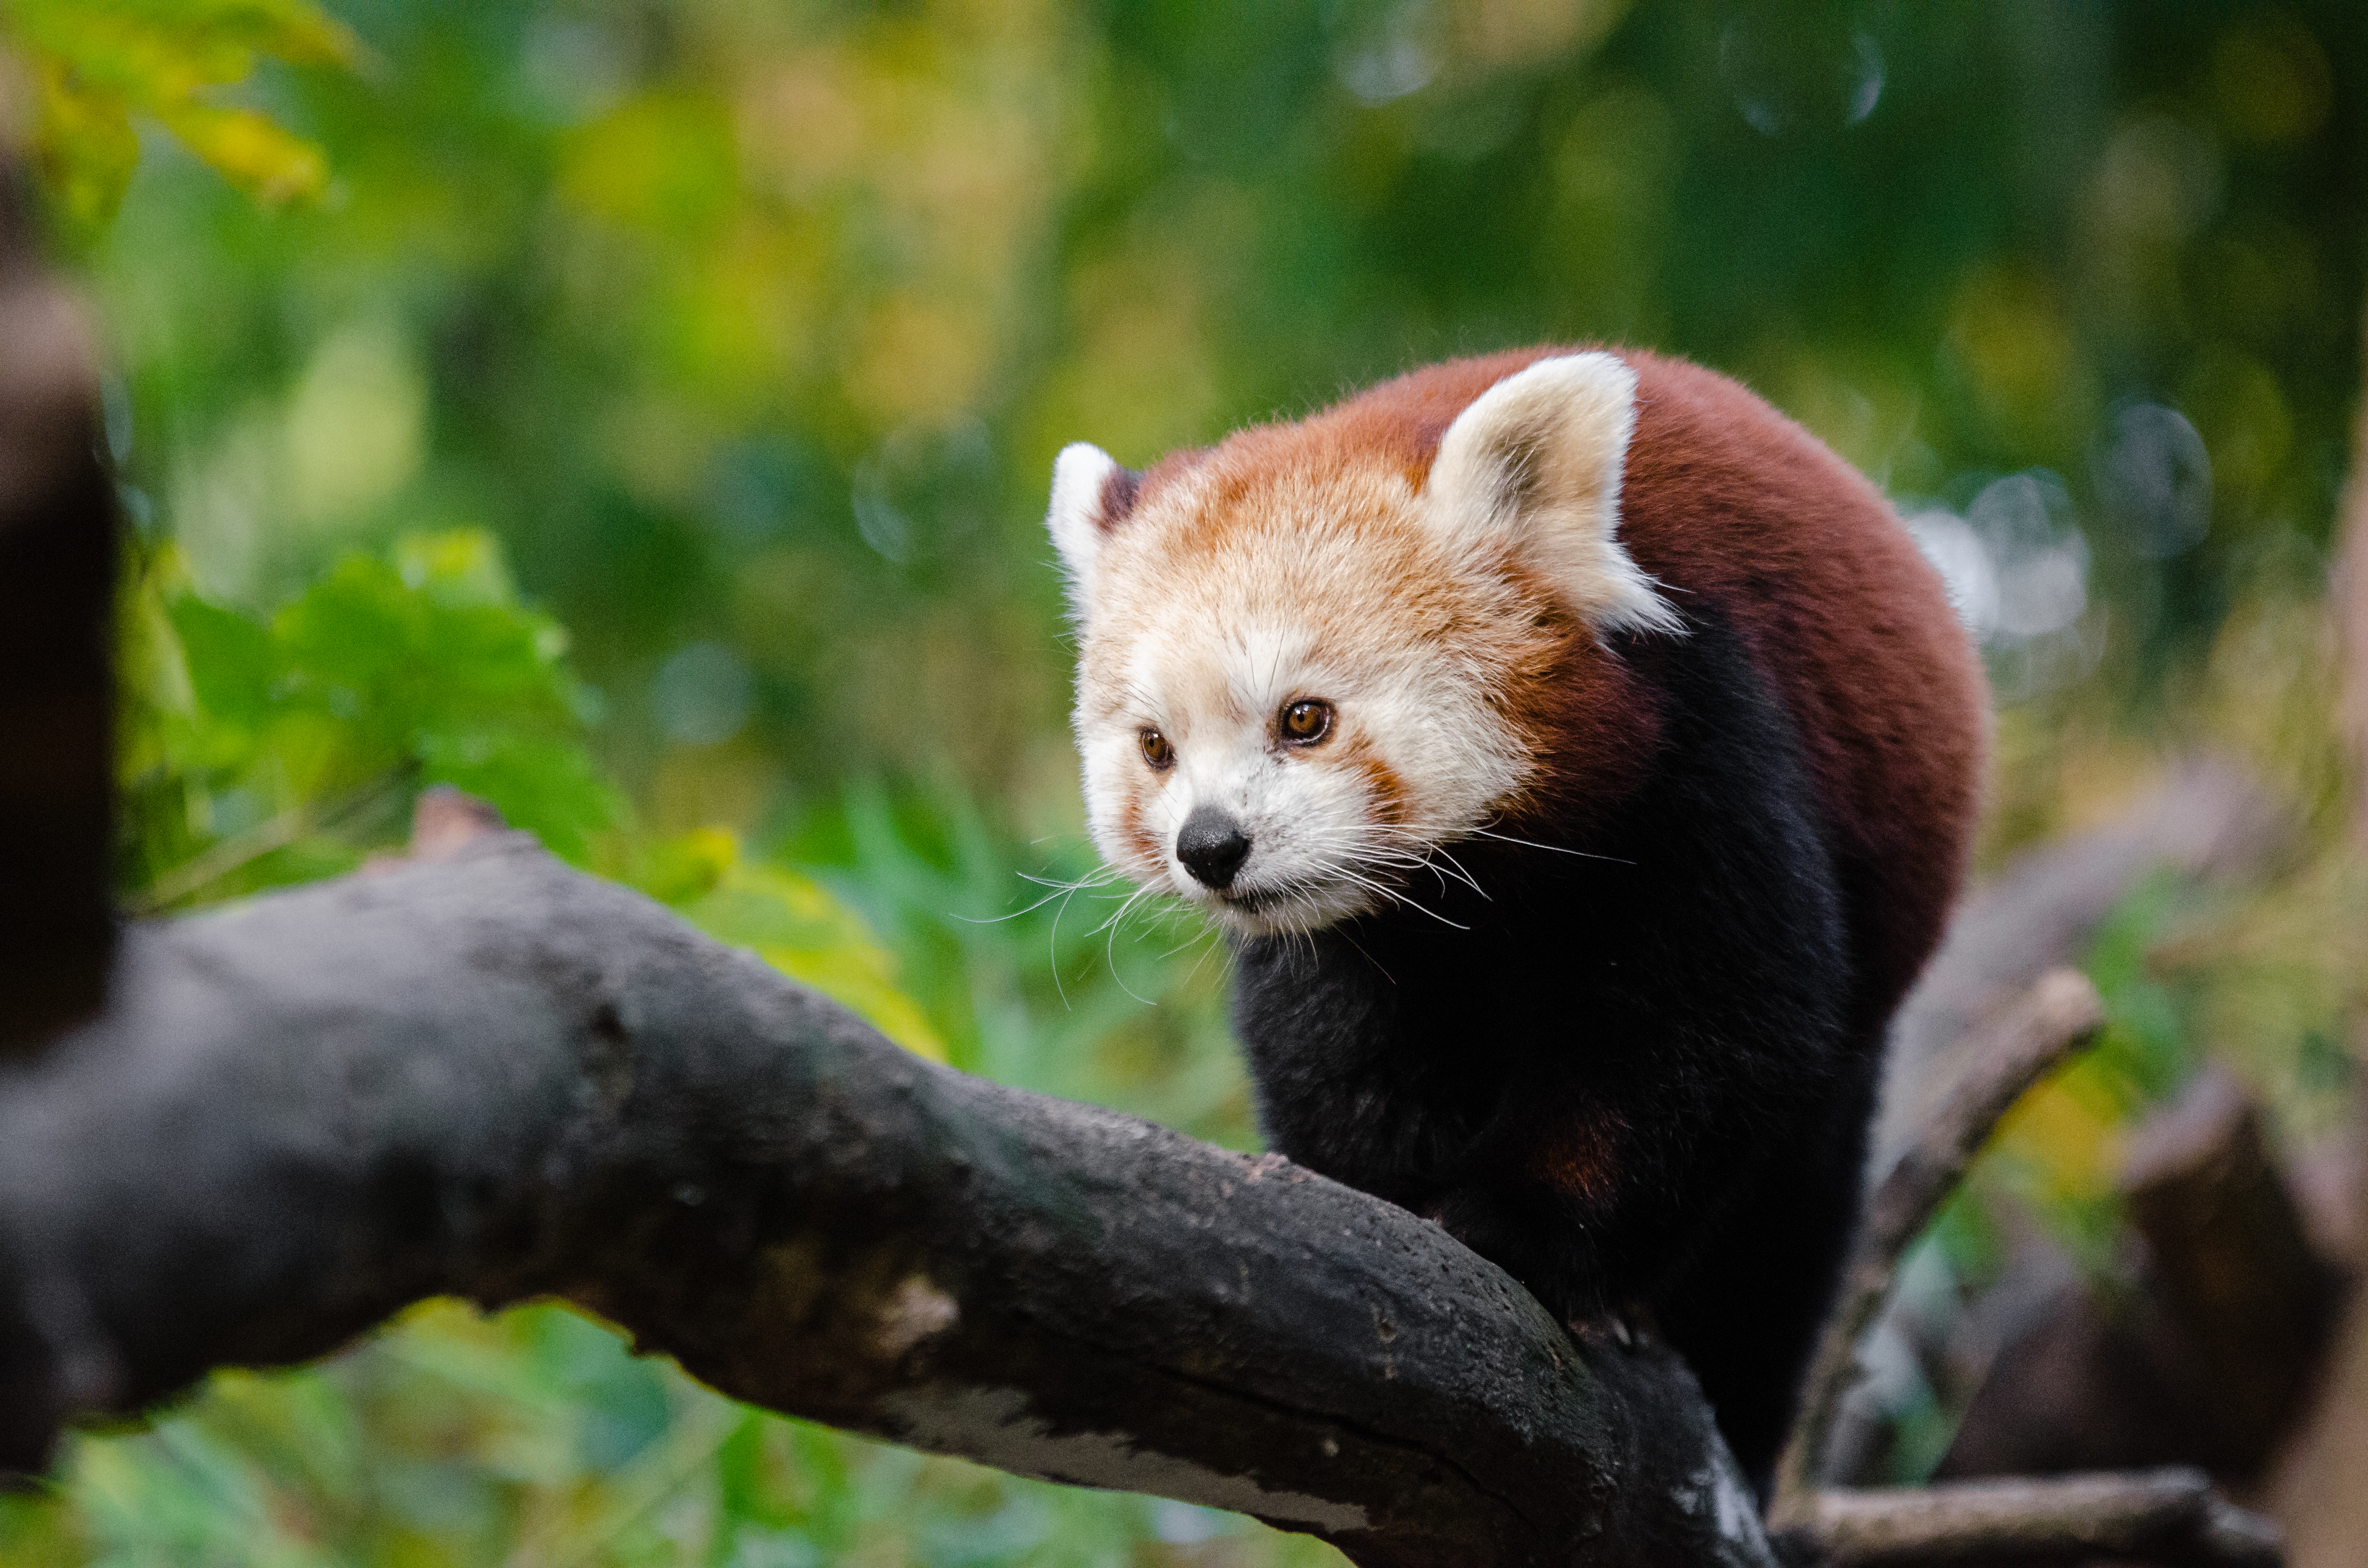
tree, nature, bokeh, blur, field, vintage, sweet, feet, animal, cute, female, bear, wildlife, zoo, fur, orange, young, spring, green, high, red, foot, mammal, nikon, fauna, red panda, panda, 2015, face, nose, paw, tail, animals, ears, endangered, vertebrate, germany, deutschland, frhling, natur, paws, tier, depth, iso, ss, depthoffield, fell, grn, gesicht, baum, adorable, bamboo, d7000, roter, kleiner, niedlich, sues, suess, species, bedrohte, tierart, tierpark, weiblich, jungtier, jung, ohren, schwanz, nase, bedroht, ailurus, fulgens, mozilla, firefox, wochenende, weekend, dog breed group